Gary Crosby (actor)

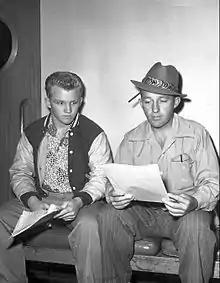
Crosby "(left)" with his father Bing in 1951

Gary Evan Crosby (June 27, 1933 – August 24, 1995) was an American actor and singer. His parents were Bing Crosby, of whom he wrote a highly critical memoir, and the singer and actress Dixie Lee.